Appalachian Brewing Company

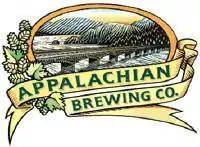
Appalachian Brewing Company Logo

The Appalachian Brewing Company, commonly known as ABC, is an American brewery in Harrisburg, Pennsylvania. It was founded in January 1997. Appalachian also operates pubs in Gettysburg, Lititz, Mechanicsburg and Shippensburg. The logo features the Rockville Bridge, which crosses the Susquehanna river just north of Harrisburg.